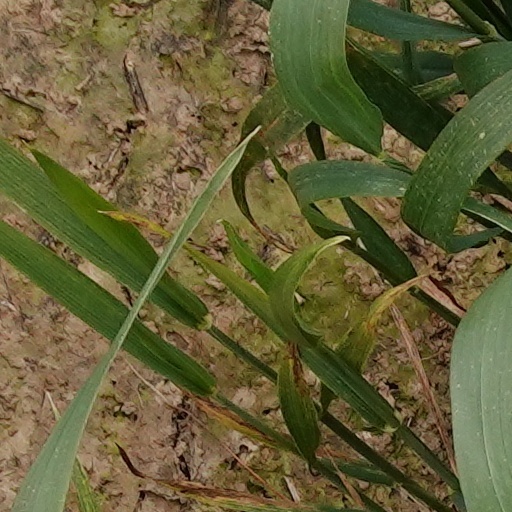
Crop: wheat